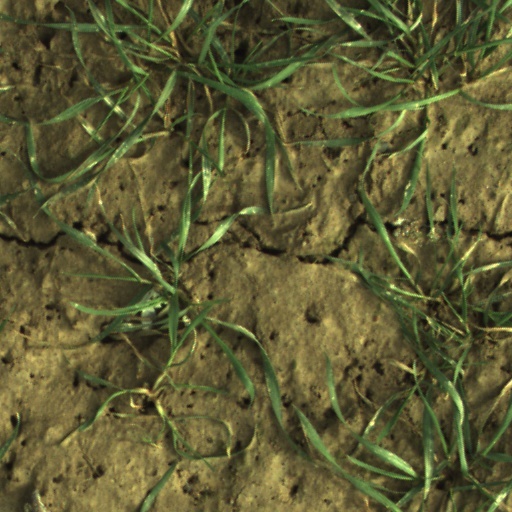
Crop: wheat